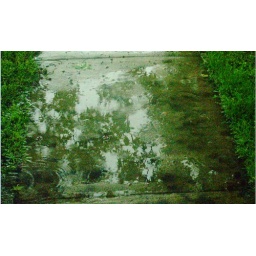
rain on sidewalk and reflection of trees above